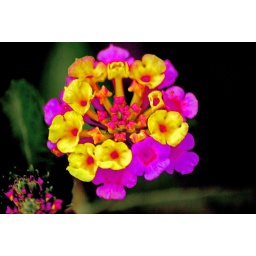
Never really looked closely until I got the macro out. Lovely little flower bouquet in every bloom.